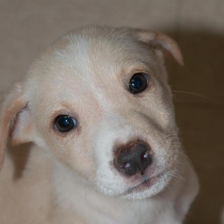
Label: animals